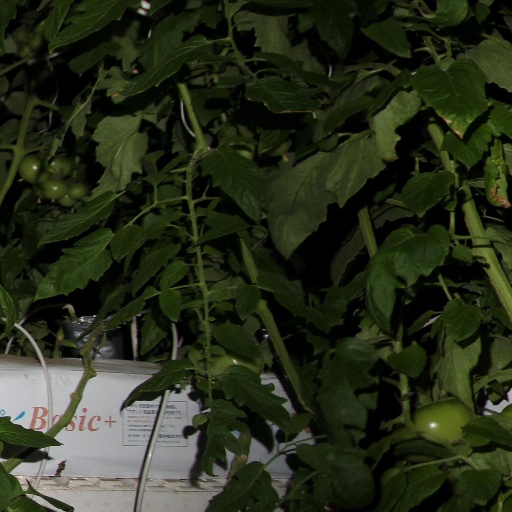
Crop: tomato